Josh Morris (rugby league)

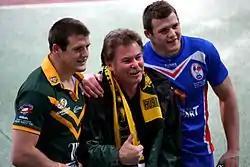
Josh Morris (left) with father Steve (centre) and brother Brett (right)

Morris moved to the Canterbury-Bankstown Bulldogs for the 2009 NRL season. In the 2009 State of Origin series Josh was named in the 40-man New South Wales preliminary squad for State of Origin. He was then selected for game 2 and 3, having missed the first game through injury. Morris made his State of Origin debut for NSW 31 years to the day that his dad Steve had made his only test appearance for Australia in 1978.